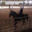
Label: horse